Military career of Mustafa Kemal Atatürk

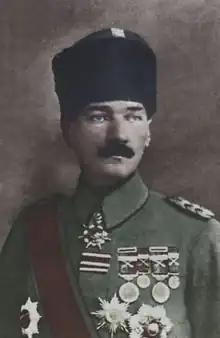
Mustafa Kemal Pasha in November 1918

Mustafa Kemal Atatürk (1881 – 10 November 1938) was a field marshal, revolutionary statesman, and founder of the Republic of Turkey as well as its first president. Mustafa Kemal Atatürk's military career explains his life between graduation from Ottoman War College in Istanbul as a lieutenant in 1905 to his resignation from the Ottoman Army on 8 July 1919, as well as his military leadership throughout the subsequent Turkish War of Independence (armistice 11 October 1922).